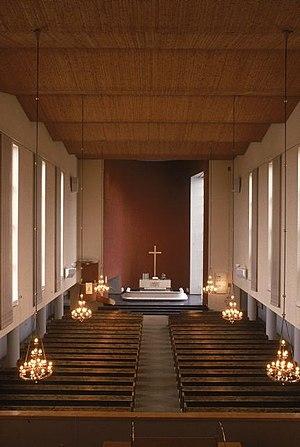
L'église de Nakkila est une église située à Nakkila en Finlande.